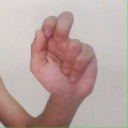
अक्षर: ढ